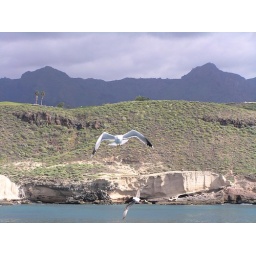
South coast of the island It's really wild, and there is always some clouds in the sky